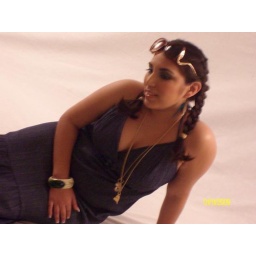
cover girl model.. with braids and glasses in hair...